Thích Trí Quang

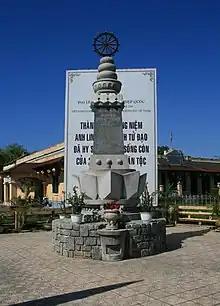
Memorial for the victims of the Huế Phật Đản shootings in 1963

In 1963, Vesak (the birthday of Gautama Buddha) fell on 8 May. The Buddhists of Huế had prepared celebrations for the occasion, including the display of the Buddhist flag. The government cited a rarely enforced regulation prohibiting the display of religious flags, banning it. This occurred despite the non-enforcement of the regulation on a Catholic event celebrating the fifth anniversary of Ngô Đình Thục as Archbishop of Huế less than a month earlier. The application of the law caused indignation among Buddhists on the eve of the most important religious festival of the year, since a week earlier Catholics had been allowed to display Vatican flags to celebrate the 25th anniversary of the appointment of Diệm's brother Thục as Archbishop of Huế. The celebrations had been bankrolled by Diệm's regime through a national committee which asked the population to donate money to Thục's jubilee. Buddhists complained that they had been forced to give a month's wages to pay for the celebration.